Zahra Khajavi

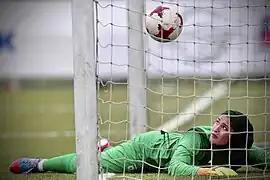
Khajavi playing for Iran in 2022

Khajavi is considered an important goalkeeper for the Iranian national football team, who was able to help the team win with her good performance in many important matches.